Ryan Stone

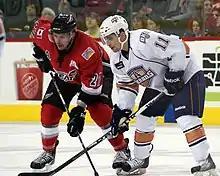
Ryan Stone and Mark Arcobello in the AHL

After attending the Penguins training camp, Stone was reassigned to their American Hockey League (AHL) affiliate, the Wilkes-Barre/Scranton Penguins to begin the 2007–08 season. Stone made his NHL debut on January 10, 2008, against the Tampa Bay Lightning and recorded his first NHL point on March 12, 2008, against the Buffalo Sabres. In April 2008, Stone was charged and held in custody for public drunkenness, which was dealt with internally by the Wilkes-Barre/Scranton Penguins staff. At the end of the season, Stone was re-signed by the Penguins to another one-year deal.